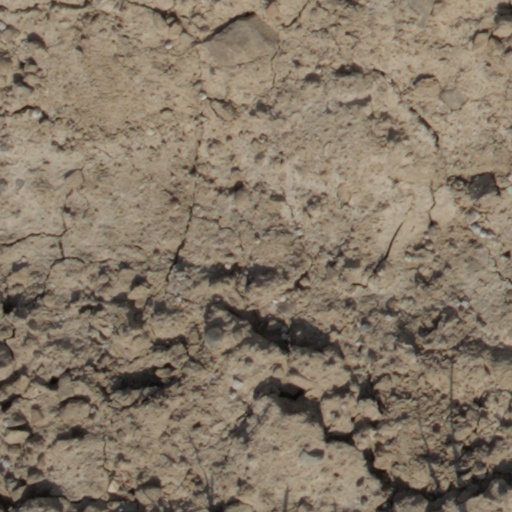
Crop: wheat